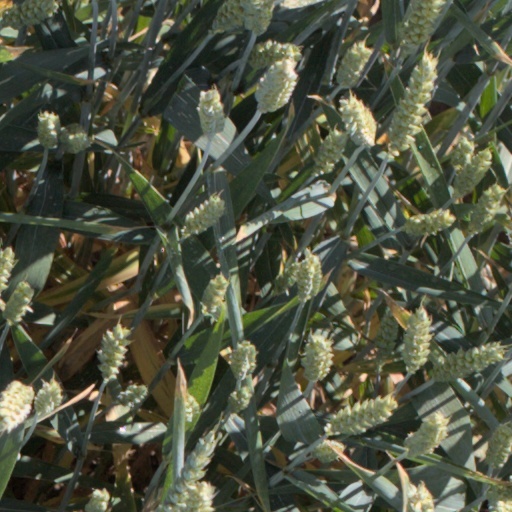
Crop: wheat